Hermann Loew

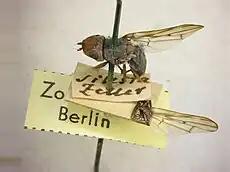
Specimen of "Otites bucephala" in the Loew collection, "Museum für Naturkunde"

Aside from Diptera collected by Loew himself, mostly from the area around Posen and Meseritz (then in Prussia but now in Poland) and elsewhere in what is now Germany. The collection contains much material collected by other, mostly anonymous German entomologists from Germany and other parts of Europe. There is also material collected in (not by Loew): "Brasilien, Bismark Arch[ipelago] Ralum, Bogota, Columbien, Chile, Venezuela, Cuba, Carolina, Chile, Sumatra, Soekaranda, Montivide[o], Askhaabad, Transcaspian, Amboine, Klein-Asien-Asia Minor, Arab fel., Andalusia, Griechenland, Santiago, Lapland, N. Kamerun Cameroons, Kaukasus, Texas, Aegyptea". In these respects the collection, though impressive in most respects differs little from that of other contemporary assemblages. The collection, however, contains: